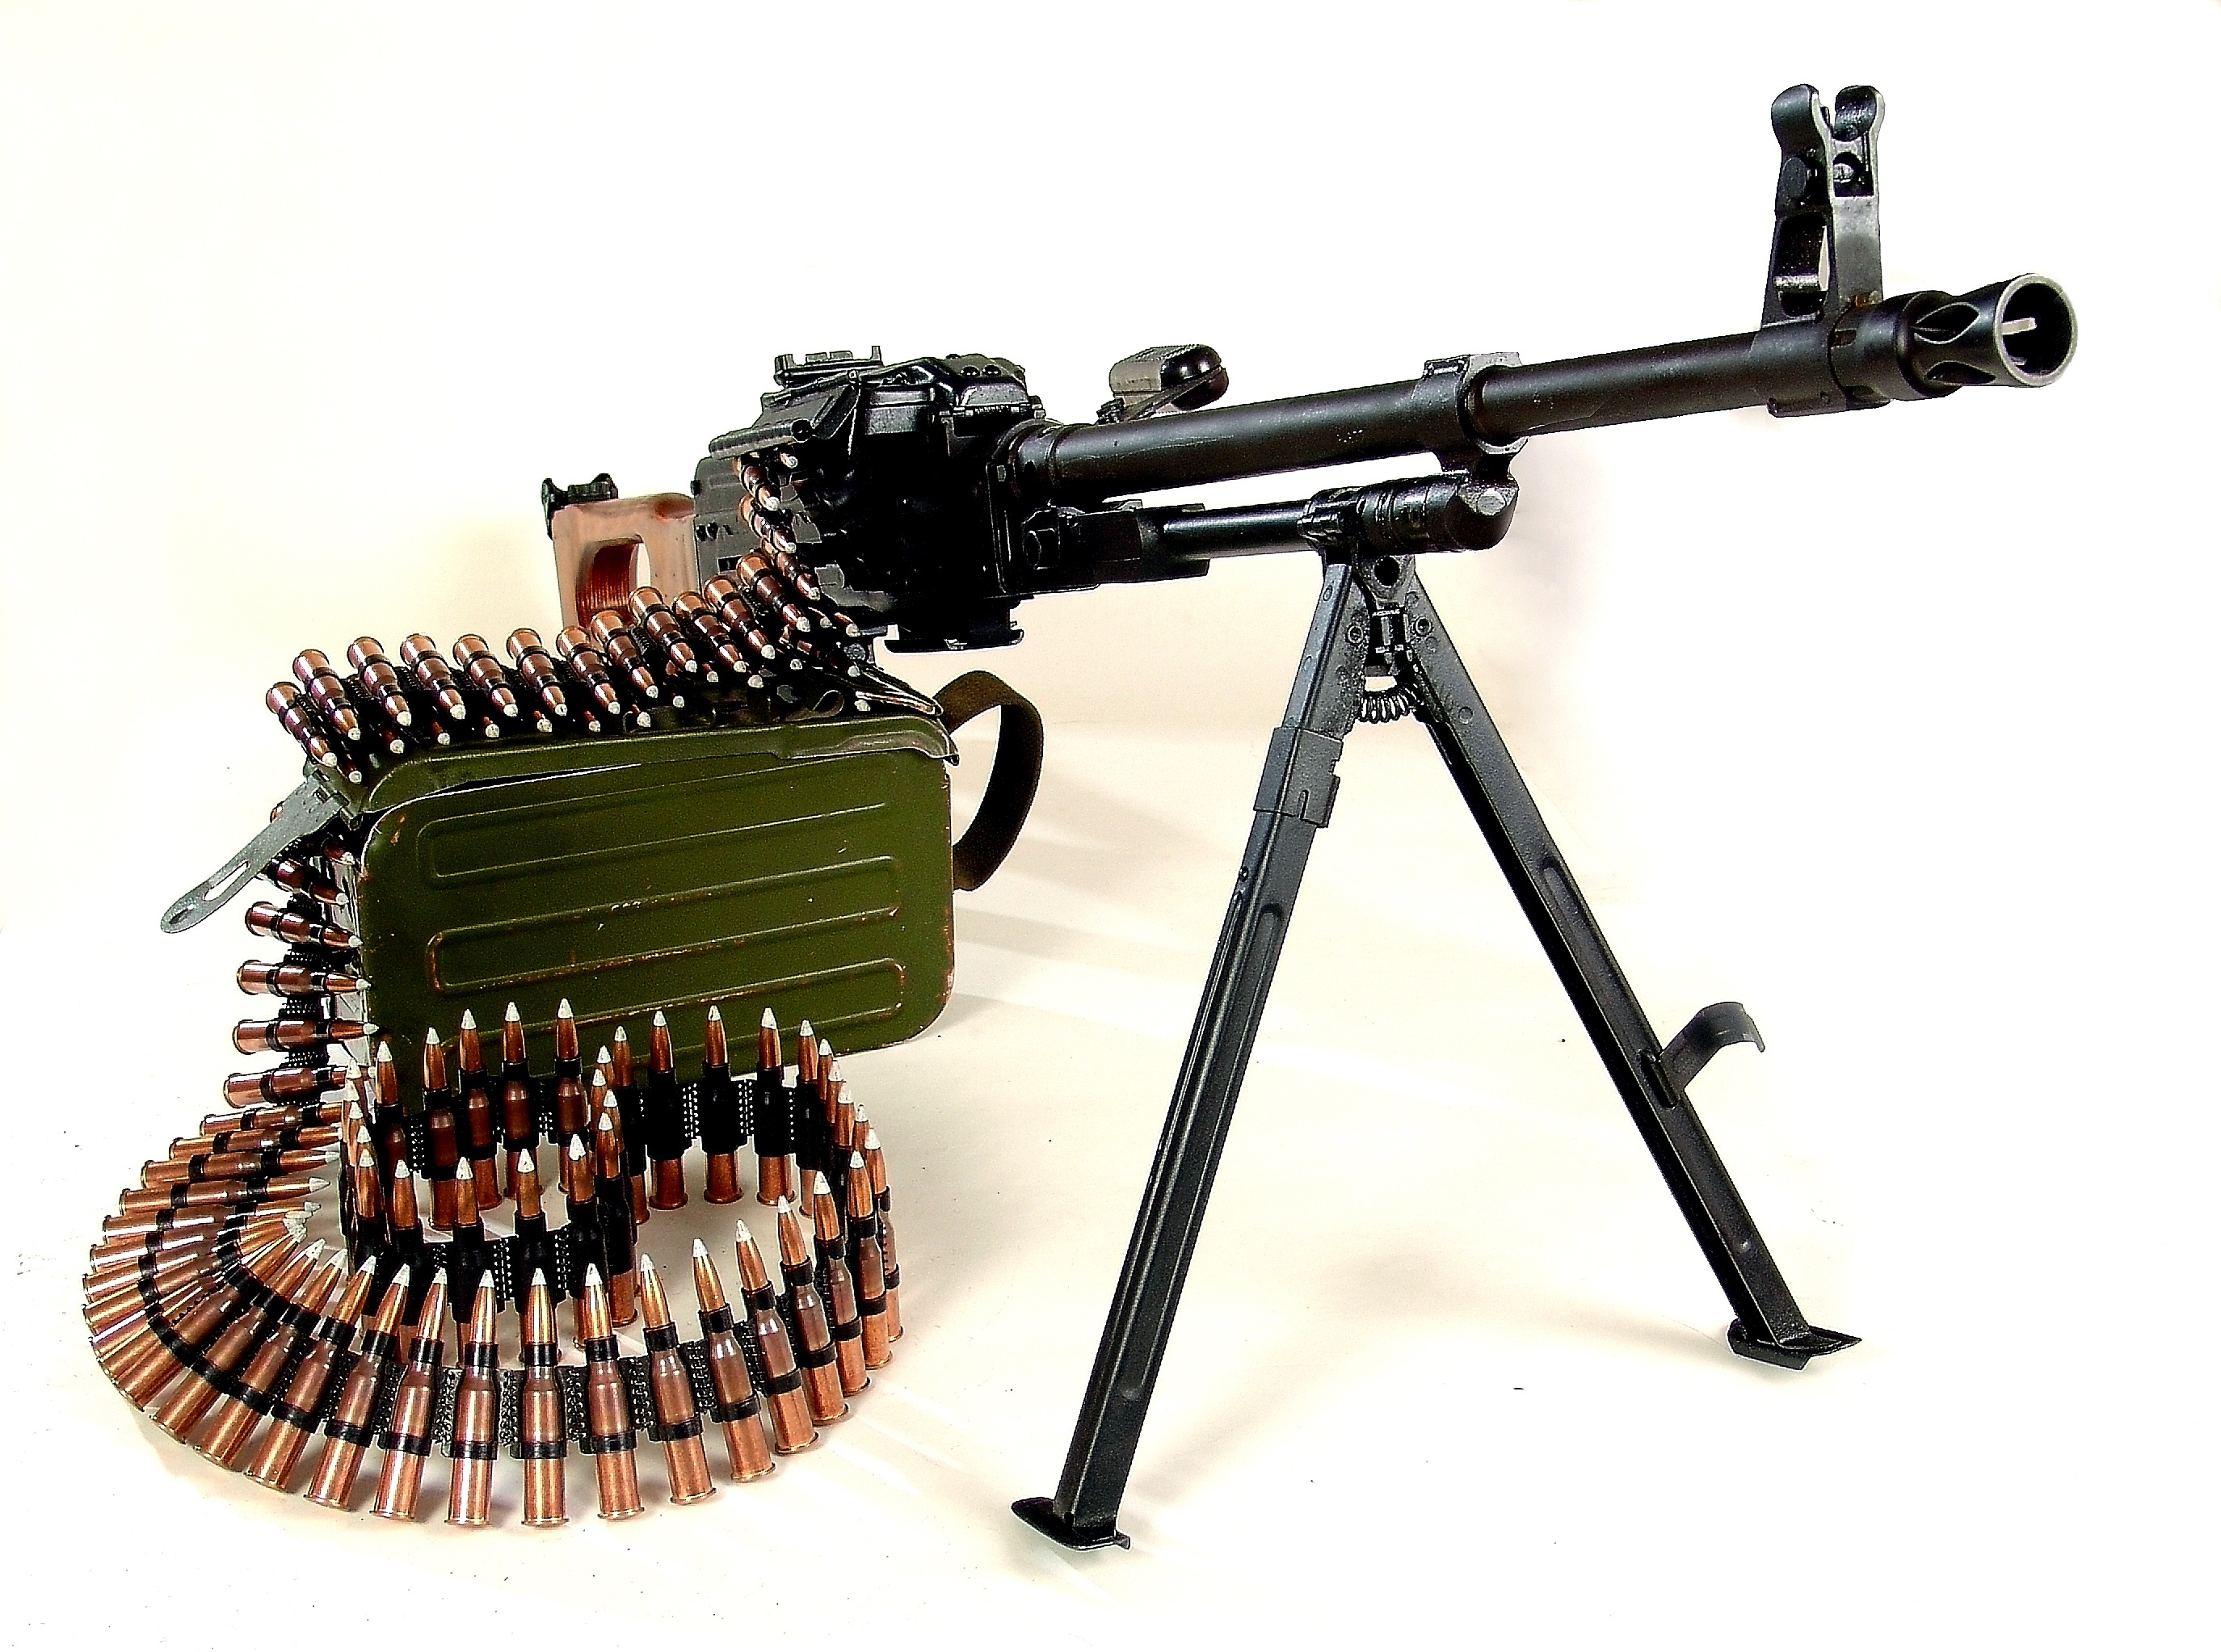
advertising, weapon, gun, rifle, weapons, russia, firearm, machine gun, on a white background, gun barrel, sniper rifle, patrons, box of ammunition